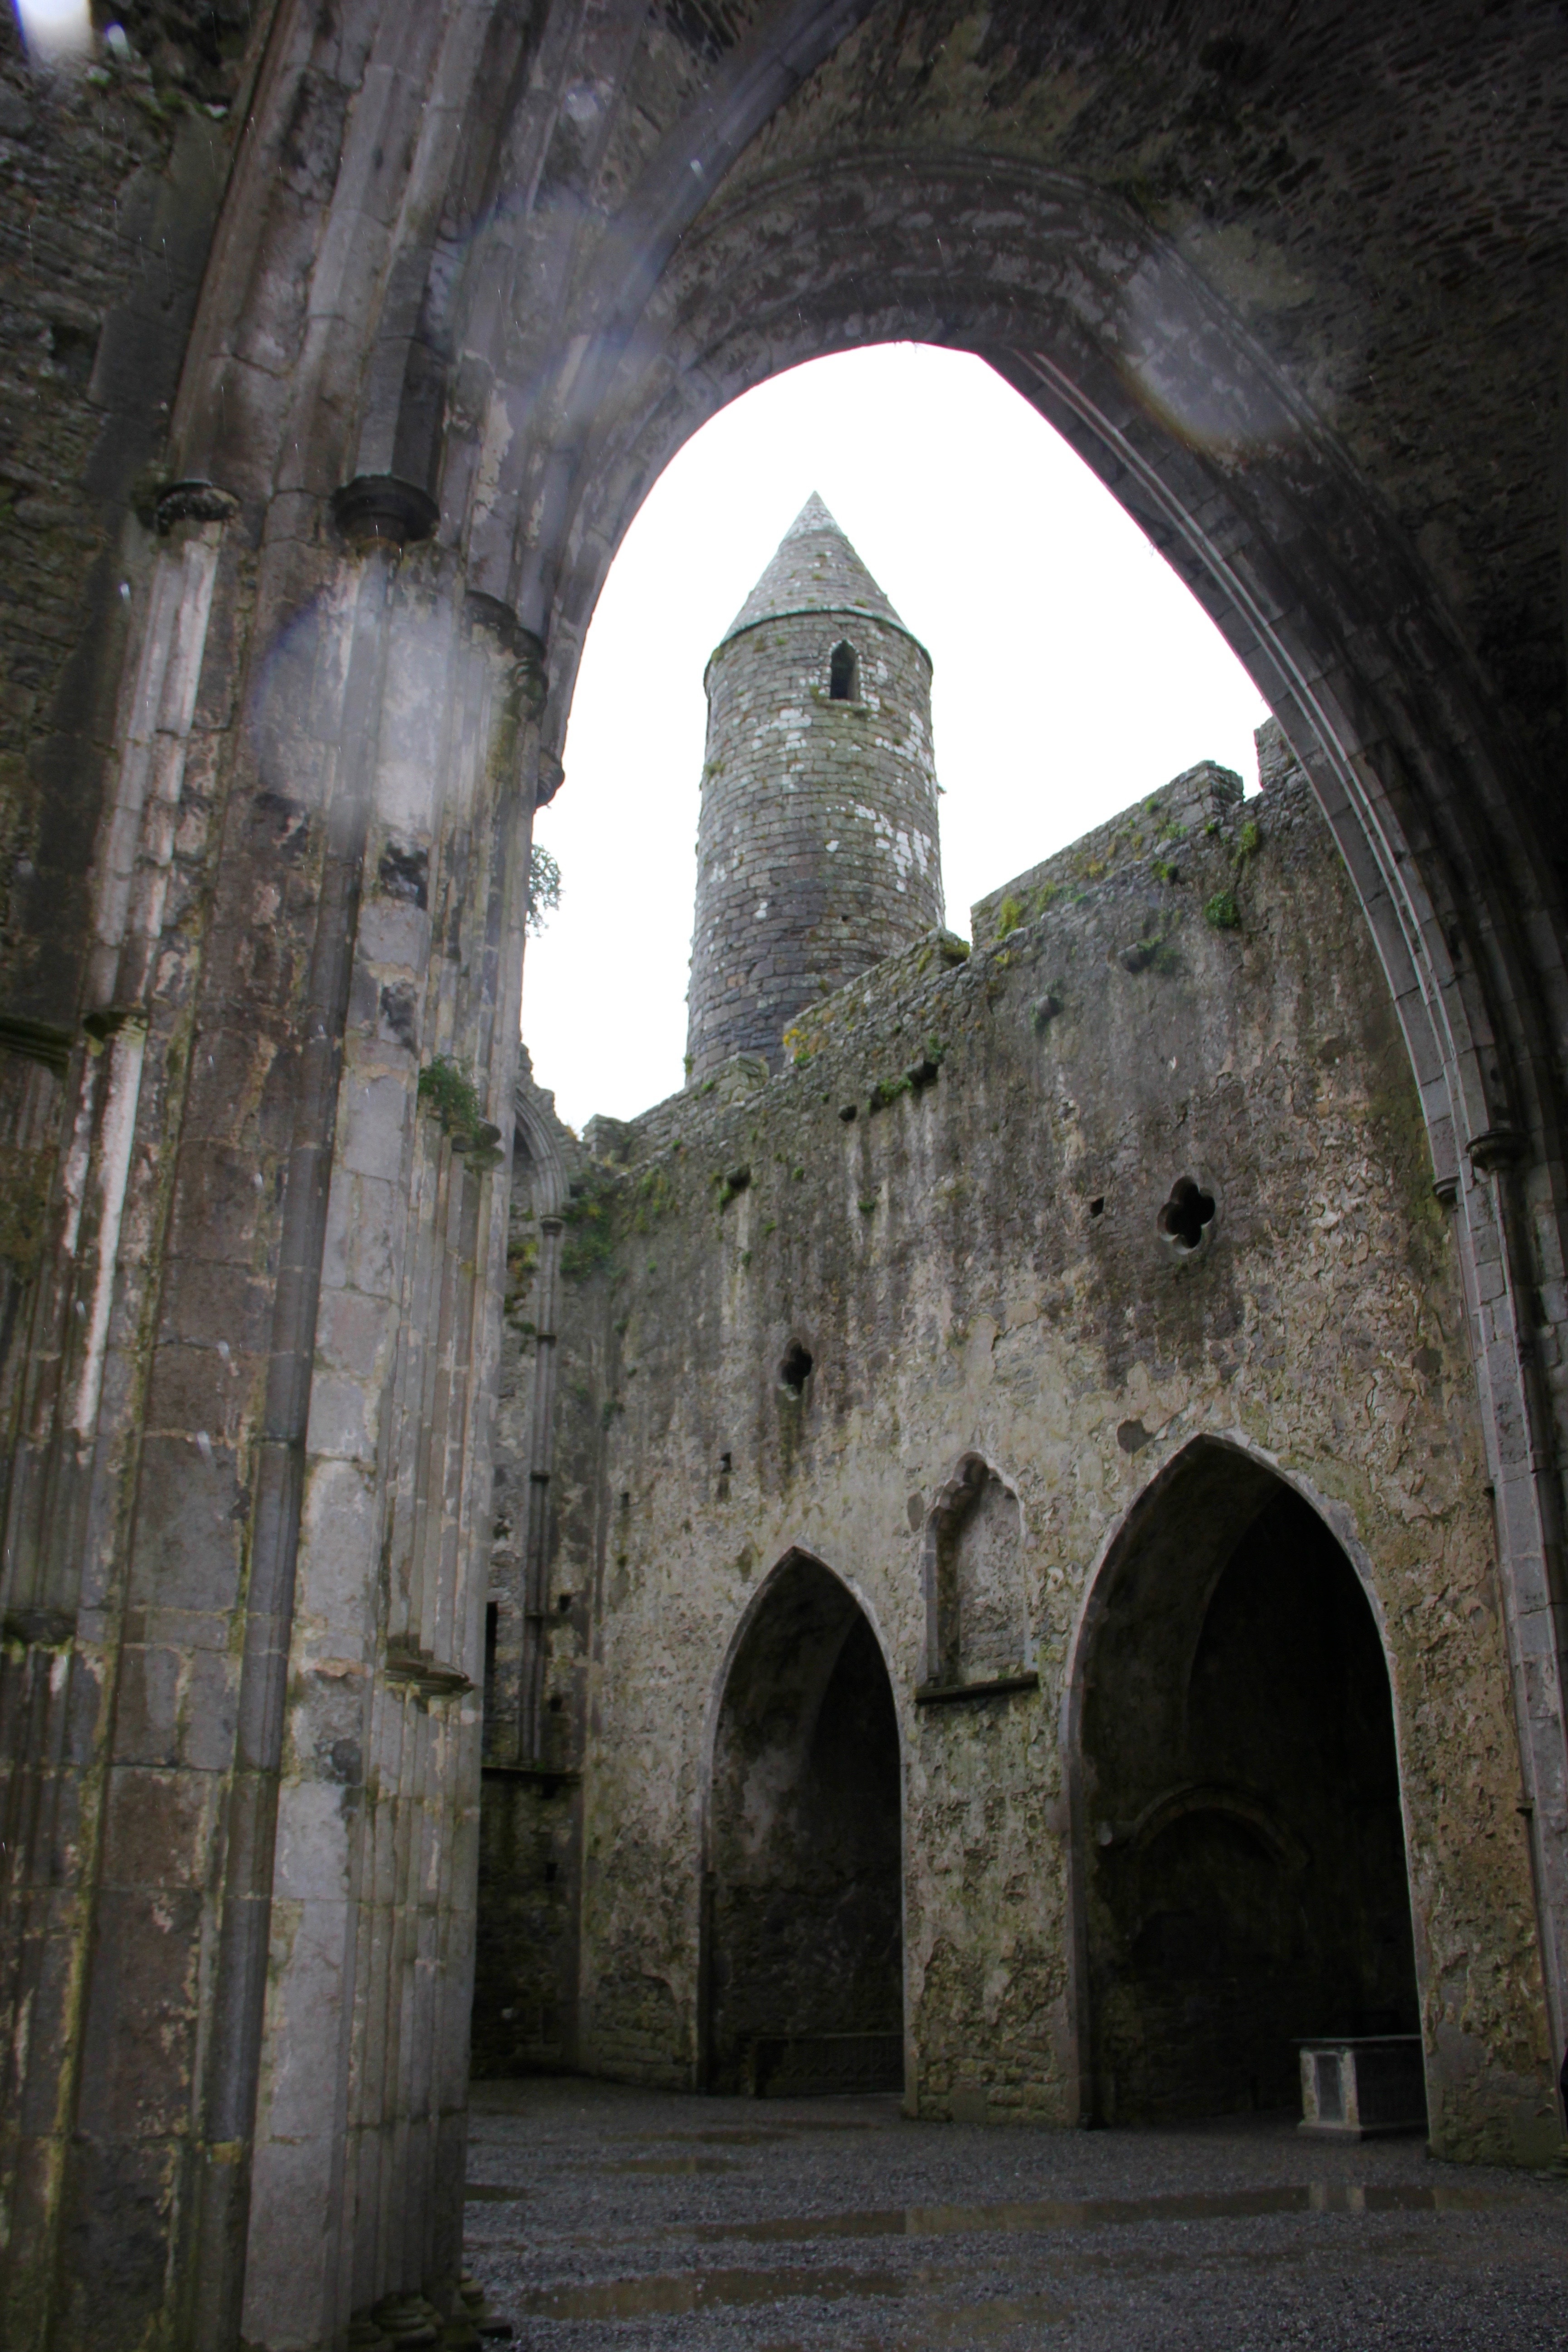
architecture, building, arch, church, cathedral, chapel, ruin, place of worship, religious, temple, ruins, steeple, monastery, worship, holy, ireland, abbey, stonework, middle ages, burial, gothic architecture, ancient history, rock of cashel, cashel